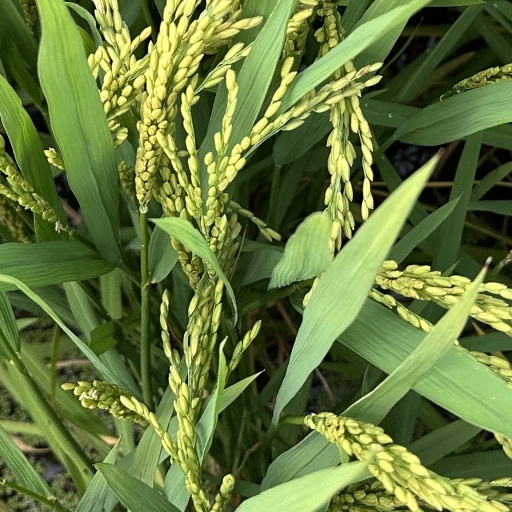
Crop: rice